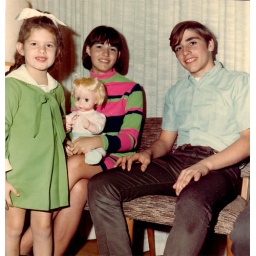
The girl in the green sizzler dress is clearly not interrupting